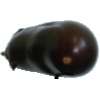
Label: Eggplant 1